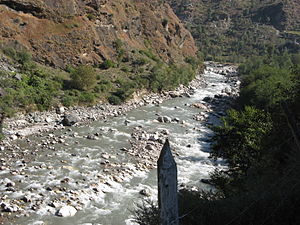
Beas
Beas i Himachal Pradesh
Beas er en flod der løber i delstaterne Himachal Pradesh og Punjab i Indien. Beas er 475 km lang, og en af Punjabs fem store floder.